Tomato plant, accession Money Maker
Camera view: vertical (180 deg); turntable rotation: 0 degrees
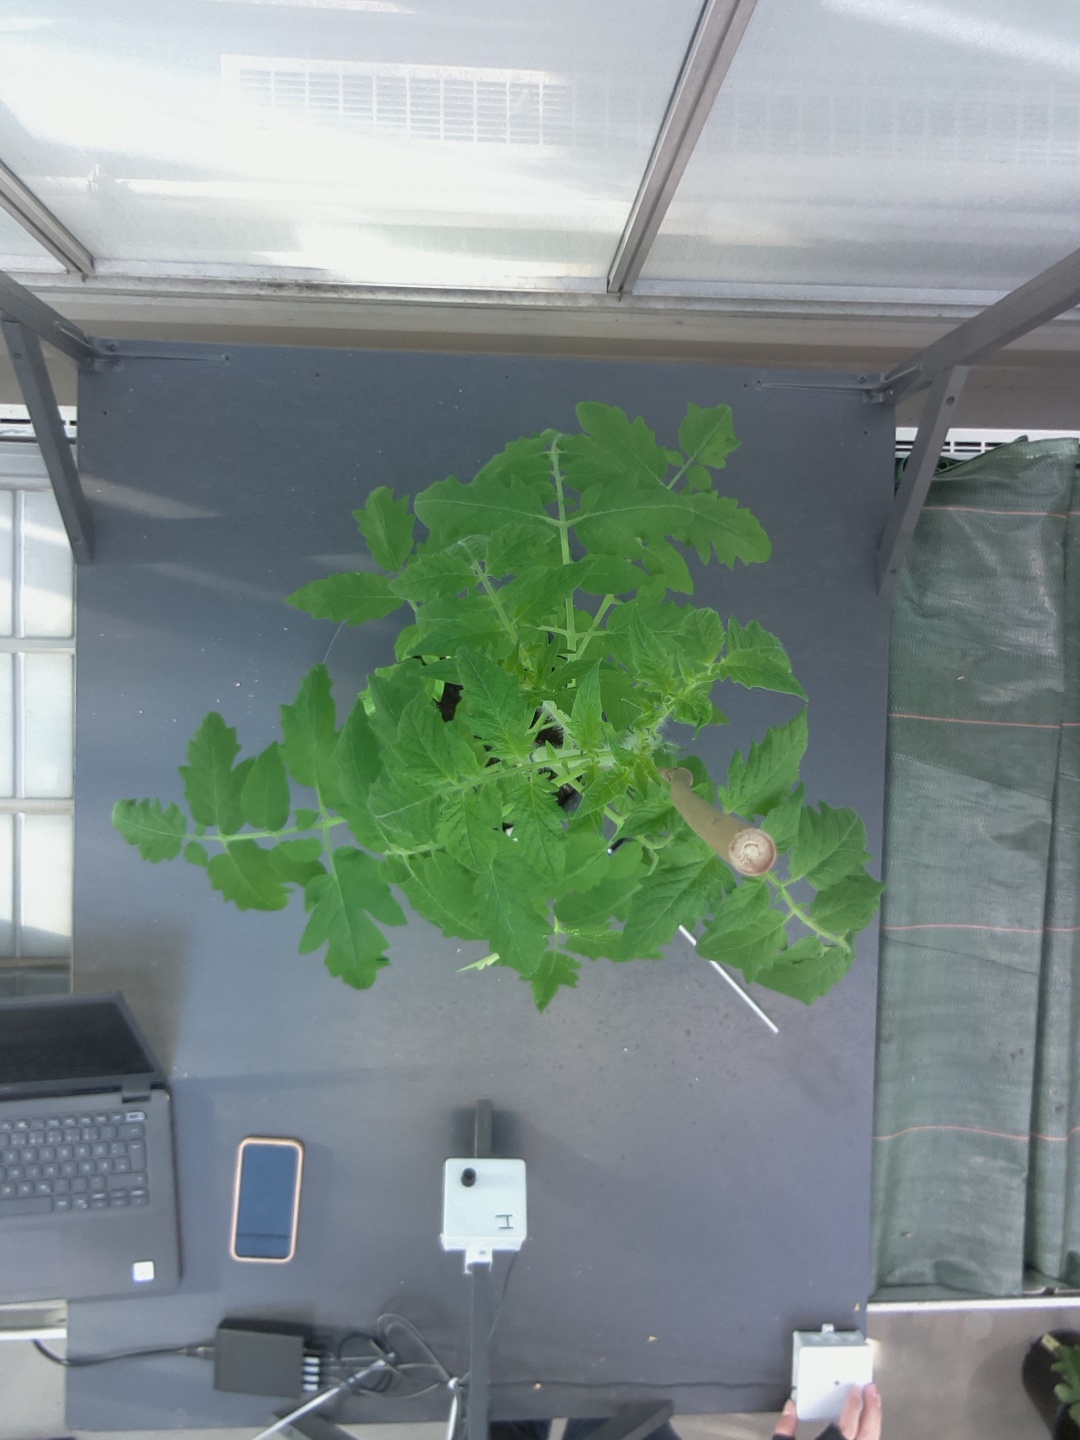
BBCH growth stage 22: 20%-30% Side shoots formed